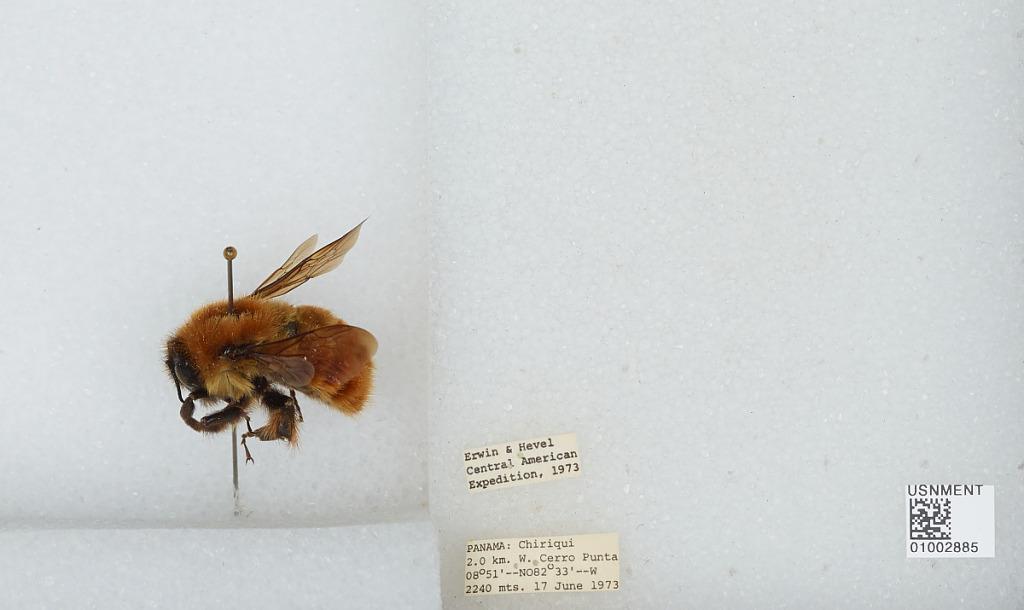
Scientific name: Bombus (Pyrobombus) ephippiatus (Say)
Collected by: Erwin & Hevel
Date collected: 1973-6-17
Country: Panama
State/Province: Chiriqui
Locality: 2.0 km. W. Cerro Punta
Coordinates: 8.8508, -82.5983